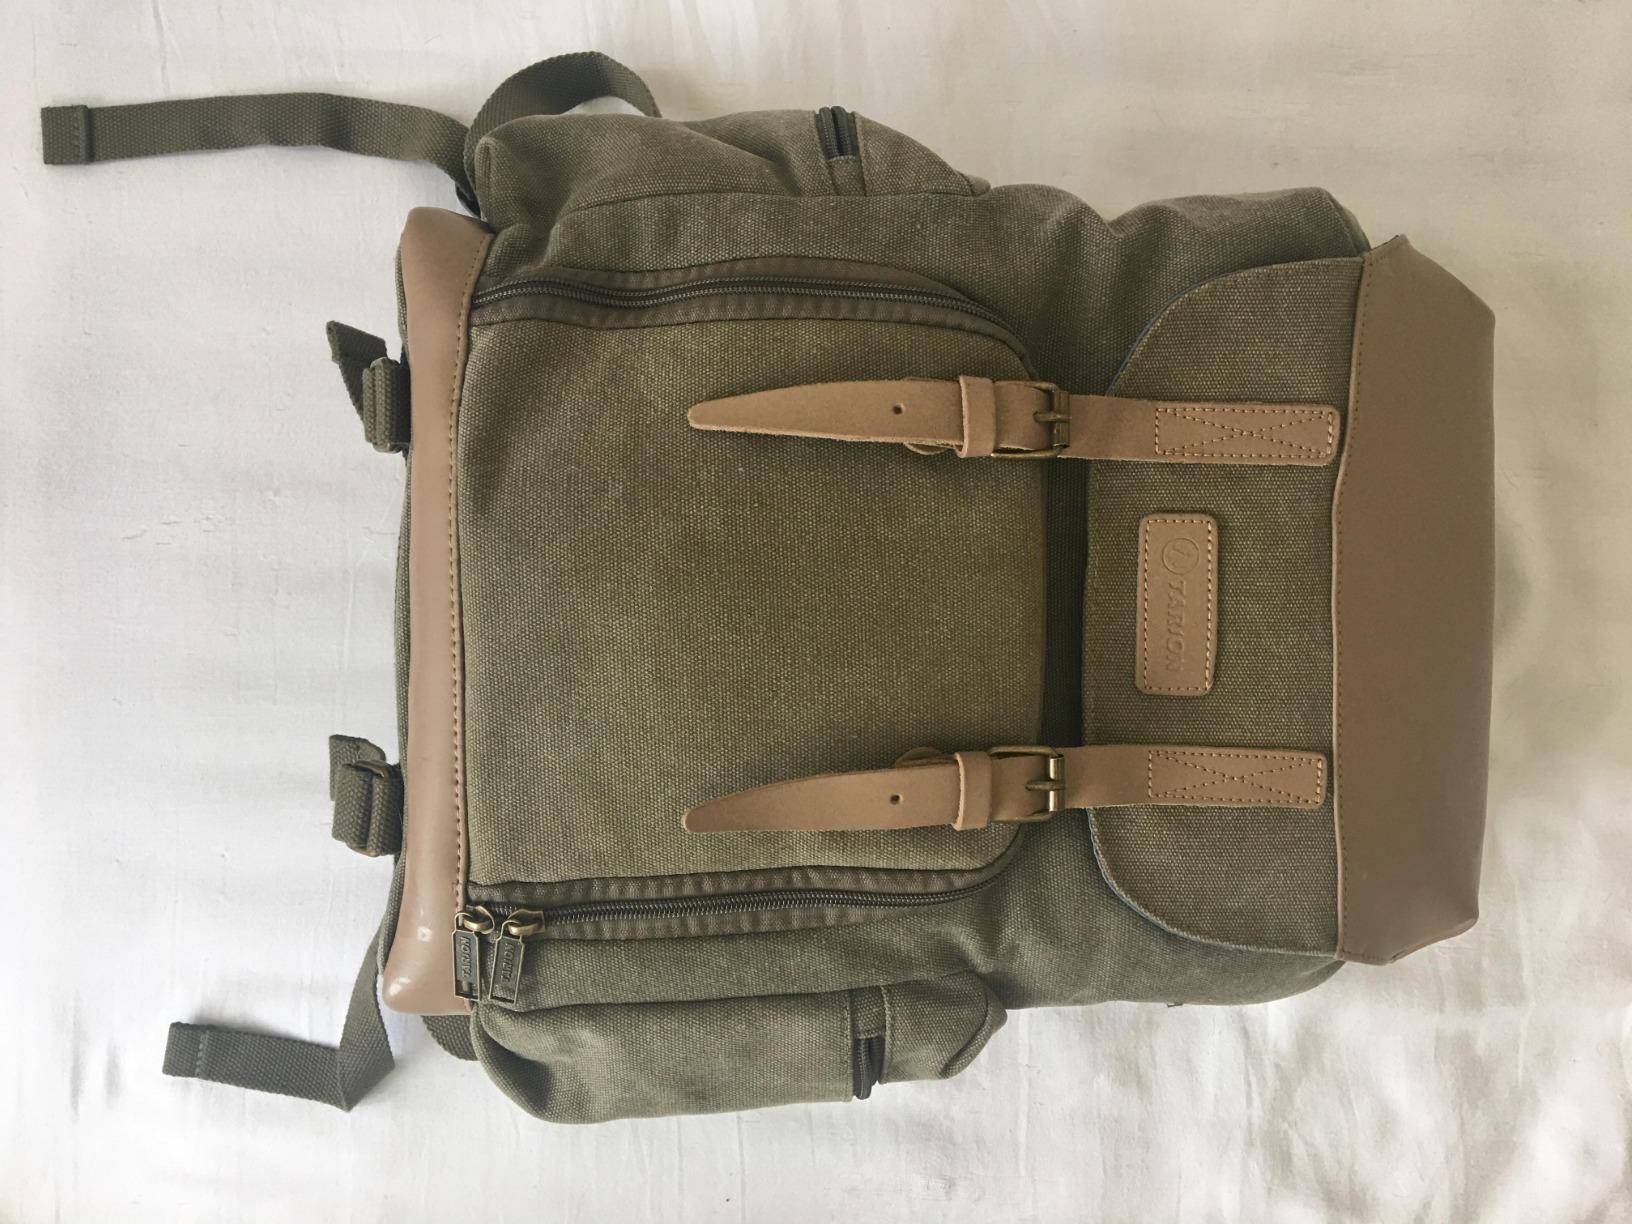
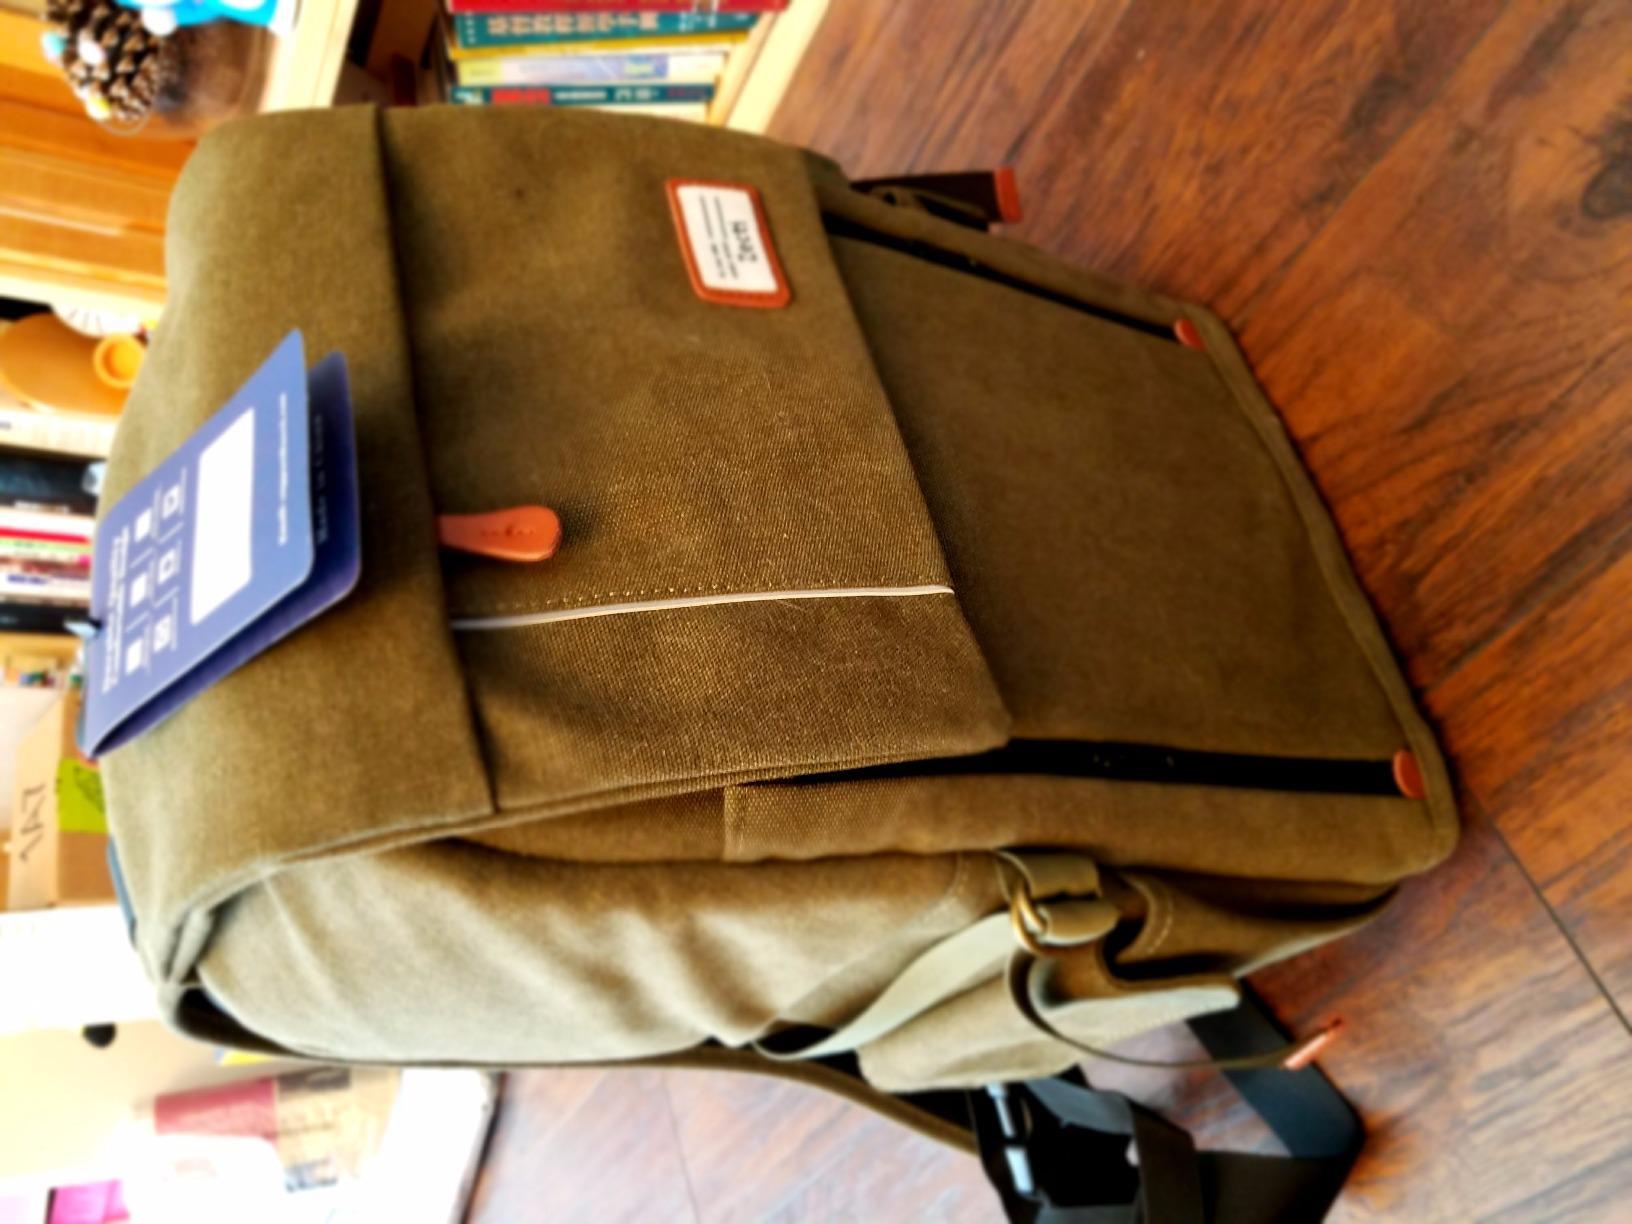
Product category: bag
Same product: no